Simeon of Verkhoturye

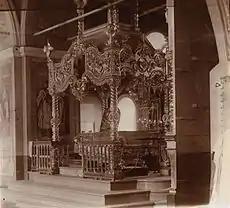
Shrine with relics of Simeon of Verkhoturye at the Nikolayevsky Monastery, 1910

On 12 September 1704, the relics of Simeon were translated to the Nikolayevsky Monastery of Verkhoturye with the blessings of metropolitan Philotheus, and brought to the right-sided kliros of the monastery church. According to a legend, the translation was related to a cross procession, after lame Fool Cosmas prayed and wished to take rest. In 1716, the church was burnt down, but the shrine with the relics was unaffected and in 1838 was placed to the side-altar of Simeon the God-Receiver and Anna the Prophetess, which was renamed in honour of Simeon of Verkhoturye in 1863. The burial place of Simeon in Merkushino, where a spring gushed, was also honoured. The wooden chapel above it was replaced by a new stone chapel in 1808.